Larchant

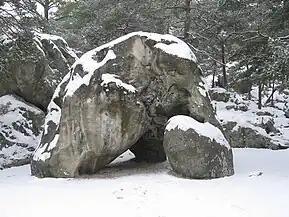
The Elephant Rock

A landscape oil painting by Balthus dating from 1939 is a panoramic view of the village centered on the basilica.